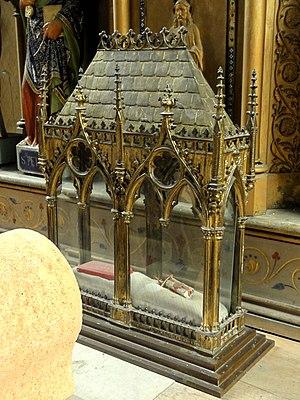
Châsse-reliquaire de saint Vincent.
L'abbaye Saint-Vincent de Senlis est une ancienne abbaye de chanoines réguliers de saint Augustin à Senlis. Elle a été fondée en 1065 par la reine Anne de Kiev, probablement en relevant de ses ruines une ancienne abbaye dont l'histoire n'a pas laissé de traces. L'abbaye est placée sous les vocables de saint Jean-Baptiste et saint Vincent de Saragosse, qui n'est donc que le second patron pendant les premières décennies. Aucun élément en élévation ne subsiste de la première abbaye. L'église abbatiale actuelle fut édifiée pendant la seconde moitié du XIIᵉ siècle par le même atelier qui travaillait sur le chantier de la cathédrale Notre-Dame de Senlis. L'architecture est sobre, et montre encore des influences romanes, mais dans son ensemble, l'abbatiale appartient à la première période gothique. Avec un vaisseau central de 47 m de longueur et un clocher élancé culminant à 41 m, elle est de dimensions considérables. Pendant son premier siècle d'existence notamment, l'abbaye est très prospère.